Siege of Genoa (1800)

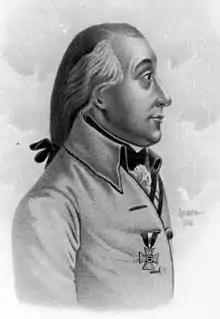
Peter Karl Ott

Melas assigned 24,000 soldiers to Ott in order to carry out the siege. Meanwhile, Melas accompanied the 28,000 Austrians under Elsnitz as they pursued Suchet's 10,000 Frenchmen along the coast. On 3 May 1800, Elsnitz's troops occupied Albenga where the French hurriedly spiked their cannons before leaving. On 7 May, Elsnitz scored a coup at Montecalvo when the French rearguard held its position too long. While both sides lost 200 men killed and wounded, the Austrians also captured 1,500 Frenchmen. Savona's 1,100-strong French garrison surrendered on 15 May. Suchet finally stopped retreating at the Var River where his chief of engineers GB Jacques Campredon constructed a fortified bridgehead on the east bank. Faced with strong fortifications, Elsnitz halted and began siege approaches on 22 May.